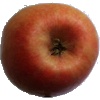
Label: apple_pink_lady